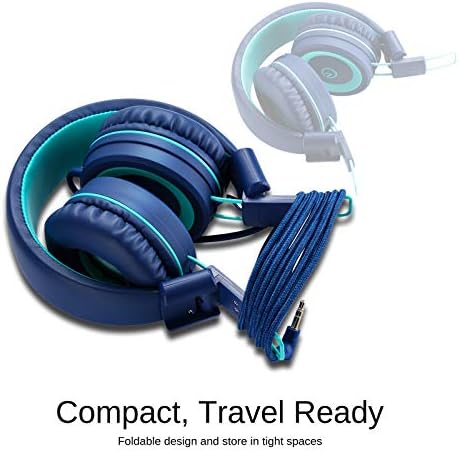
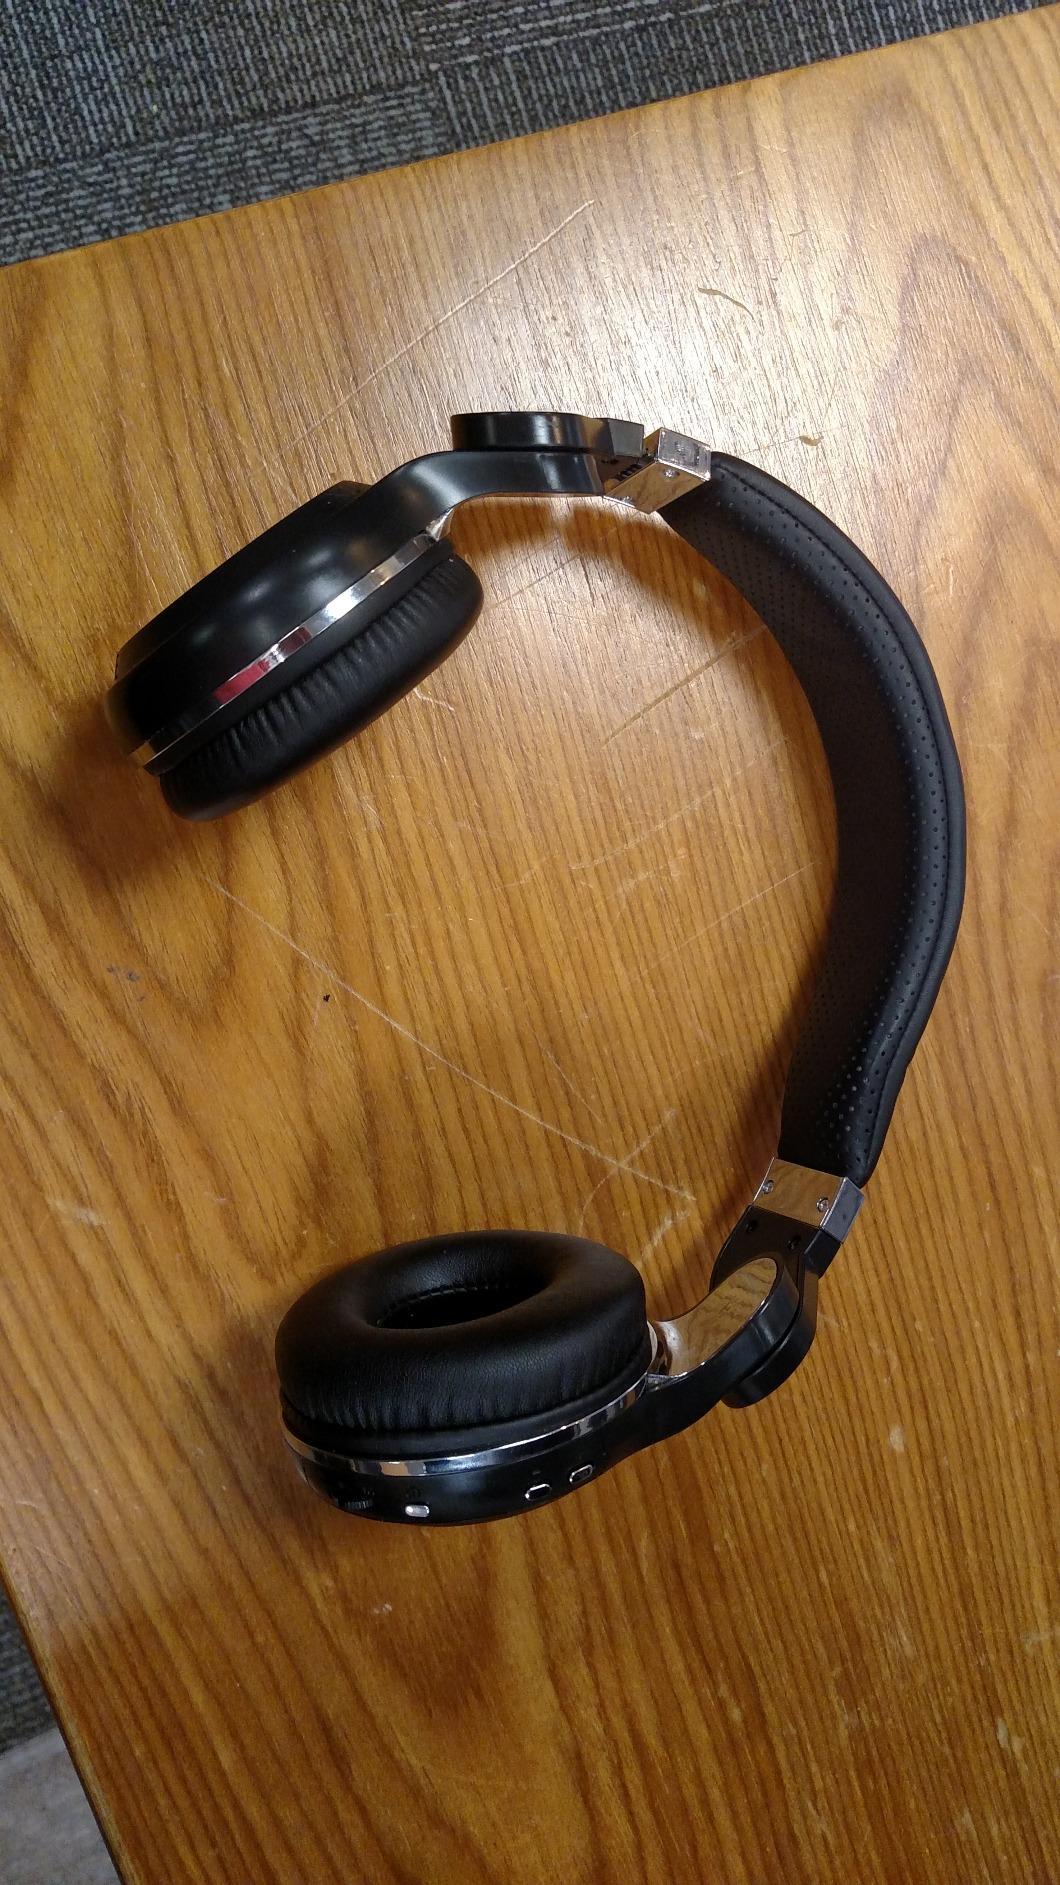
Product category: headphones
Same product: no